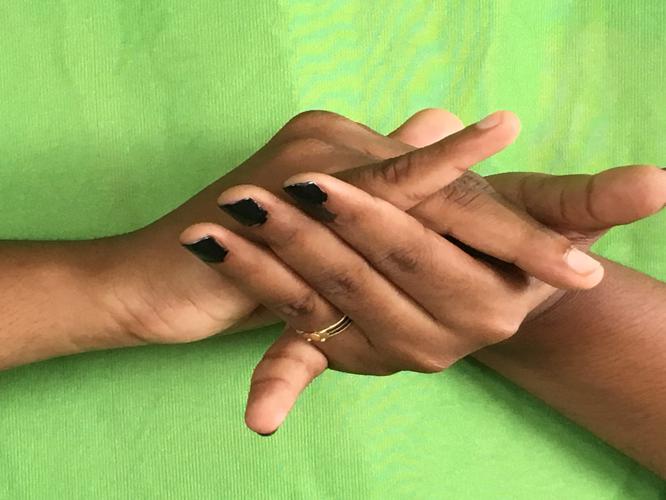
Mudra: Kurma
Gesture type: double_hand